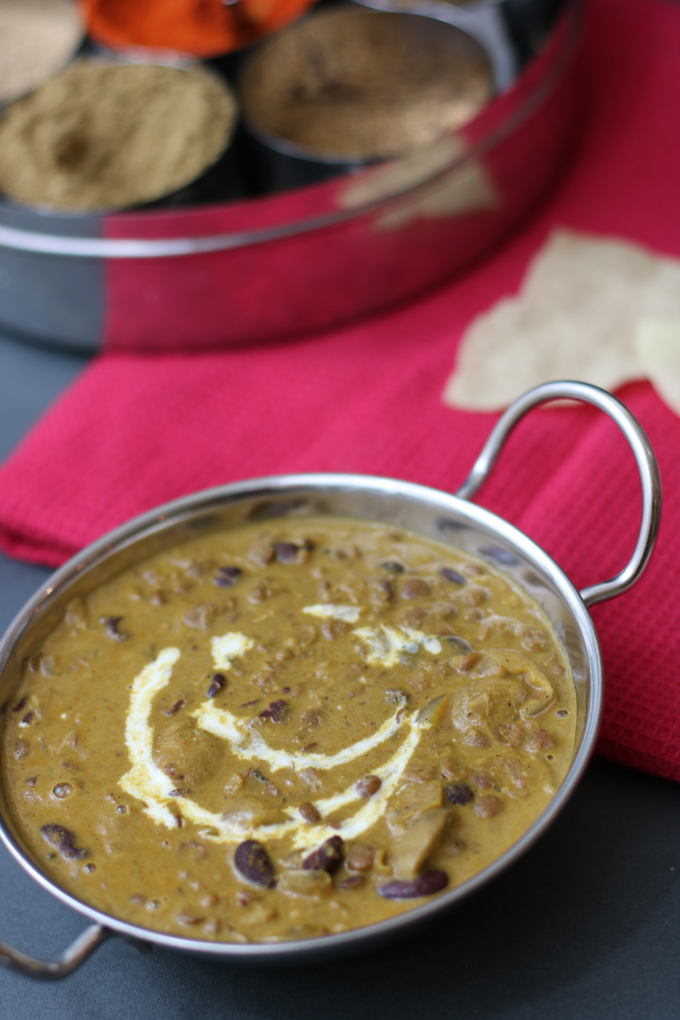
Dish: dal_makhani